2012 Tour de France, Stage 11 to Stage 20

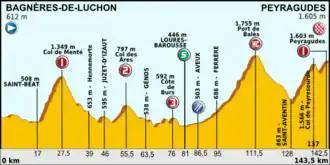
Stage seventeen profile

Voeckler and Feillu had an advantage of almost two minutes at the bottom of the Col d'Aspin, while Martin – on his own after being the last to be dropped by the French pairing out front – was joined by Hincapie and six other riders. With added pressure from Sørensen and rider Jens Voigt, Kessiakoff was dropped by the group, and aided the efforts for Voeckler to take the lead in the mountains classification. Back in the peloton, the tempo set by and was reducing the numbers in the group, and eventually, 's Cadel Evans lost contact on the climb. However, with team-mates around him, he was able to rejoin the group before the final climb of the Col de Peyresourde. A third of the way up the climb, Voeckler left his companion Feillu behind, and set off on a solo attack. Evans again fell off the back of the group, as Vincenzo Nibali decided to make a preliminary attack on his rivals, 's Bradley Wiggins and Chris Froome.